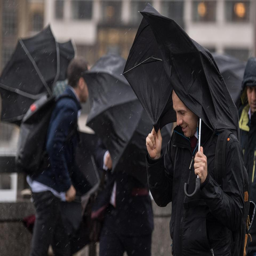
a man struggles with an umbrella during wet and windy weather